H. Marion Stephens

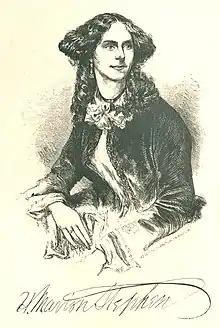
1855 portrait of H. Marion Stephens, from the frontispiece of "Hagar, the Martyr"

She began her career as an actress, appearing as Mrs. Rosalie Somers before taking up writing instead. Her first pieces, such as a eulogy for Edgar Allan Poe published in "Godey's Lady's Book" in February 1850, appeared in various periodicals. In 1853 she issued "Home Scenes and Home Sounds". The novel "Hagar, the Martyr" appeared in print the following year (1854); a melodrama featuring a Southern heroine whose ambiguous racial identity serves as a point of tension throughout the story. It received favorable reviews. Stephens died in East Hampton, Maine.